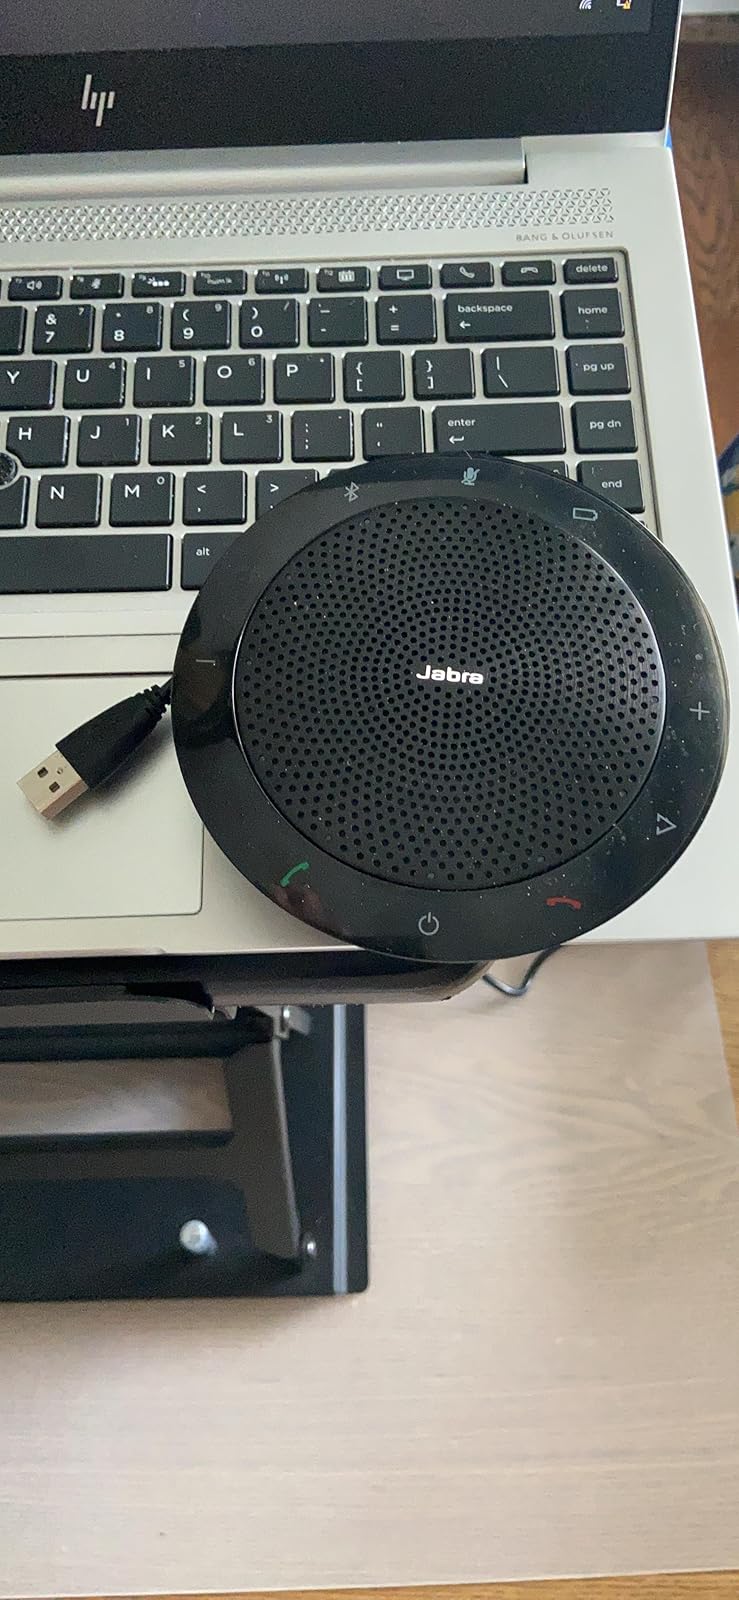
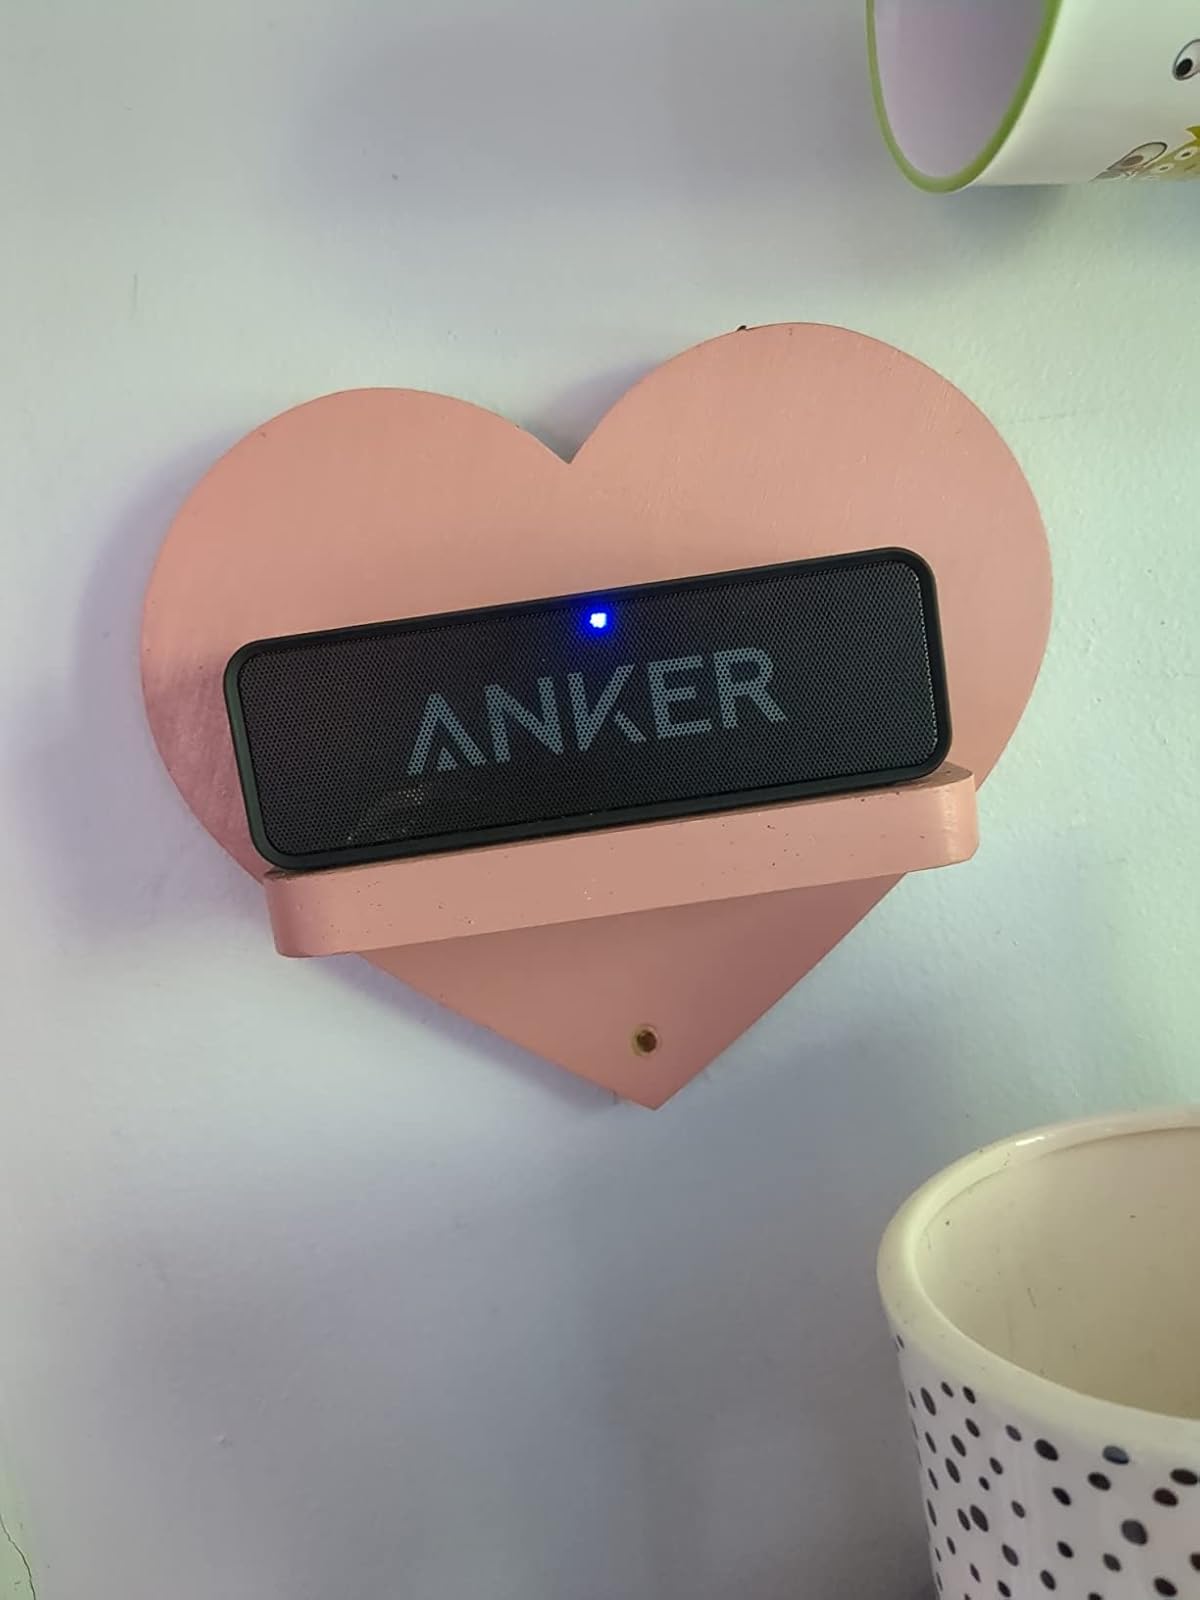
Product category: speaker
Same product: no